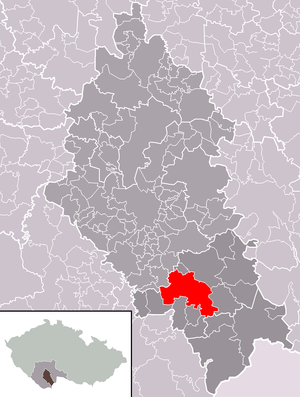
Trhové Sviny est une ville du district de České Budějovice, dans la région de Bohême-du-Sud, en République tchèque. Sa population s'élevait à 5 207 habitants en 2020.